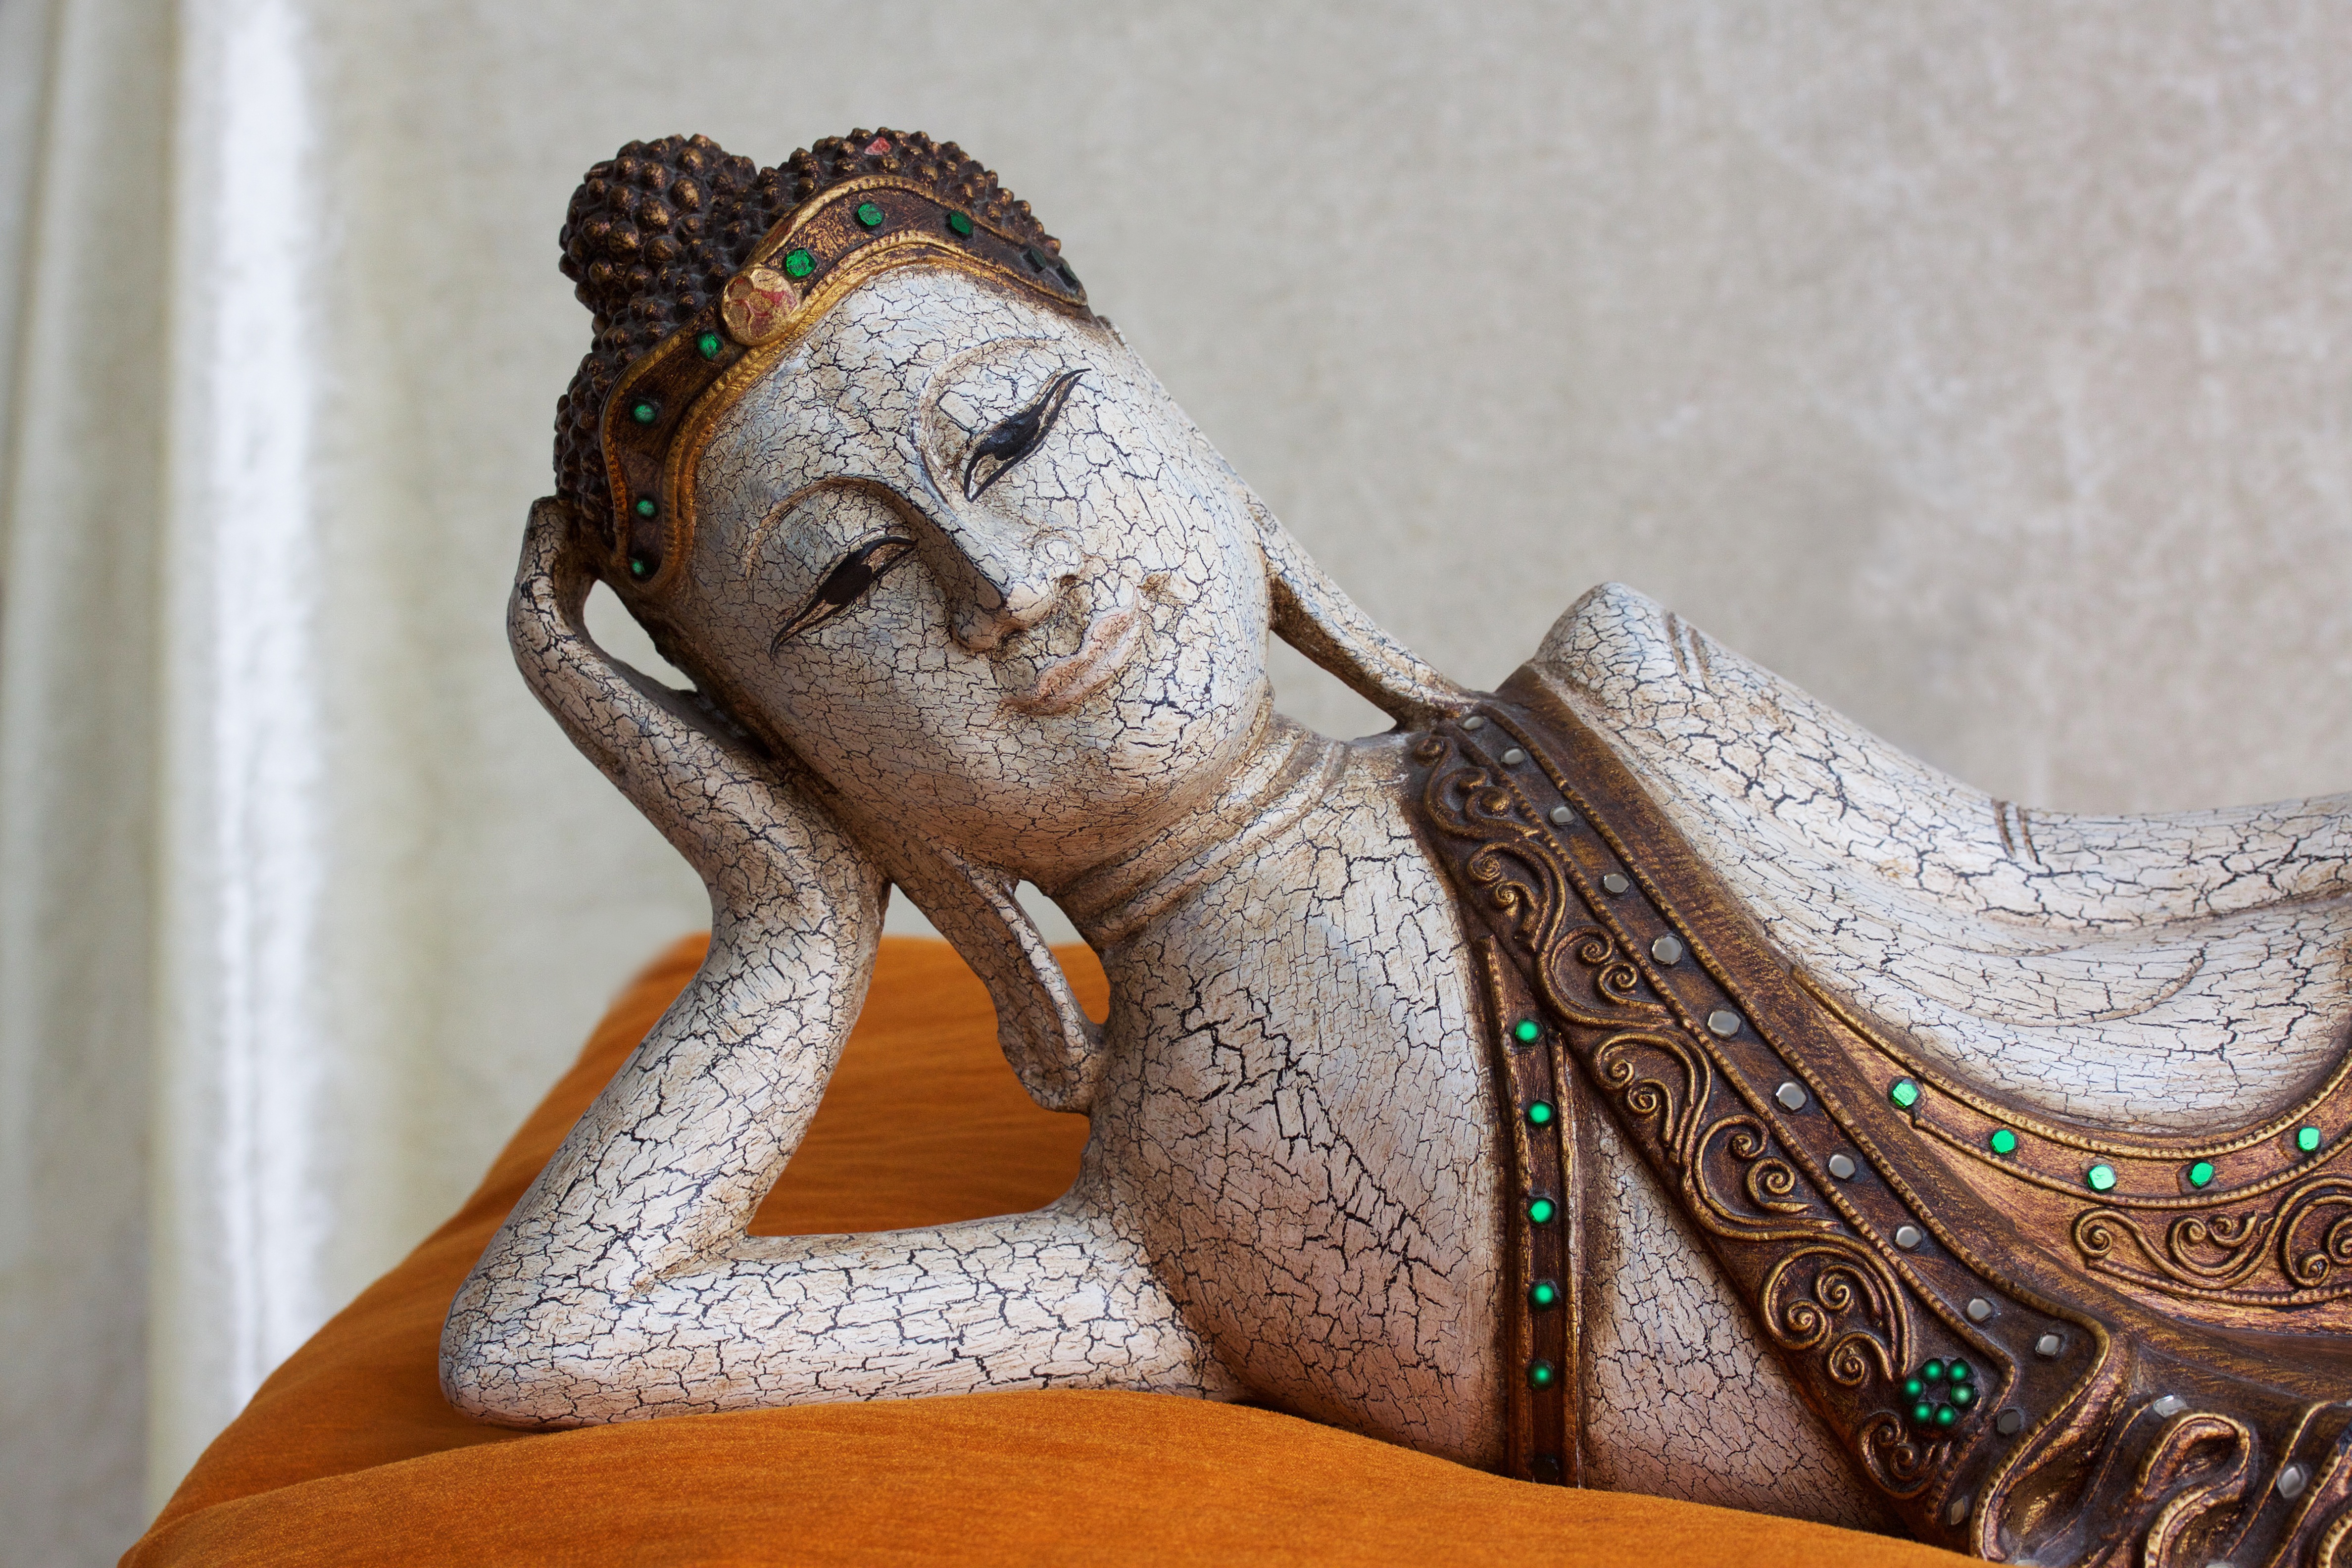
monument, statue, religion, rest, arm, spiritual, sculpture, art, figure, meditation, temple, head, buddha, india, carving, lying, spirituality, arts crafts, supported, ancient history, siddhartha gautama, he woke up